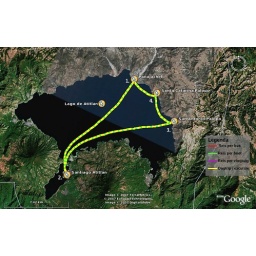
Legend:Red = travel by busGreen = travel by boatPink = travel by planeYellow = Daytrip / excursion (by bus or car)Yellow with green dotting = Daytrip / excursion by boat